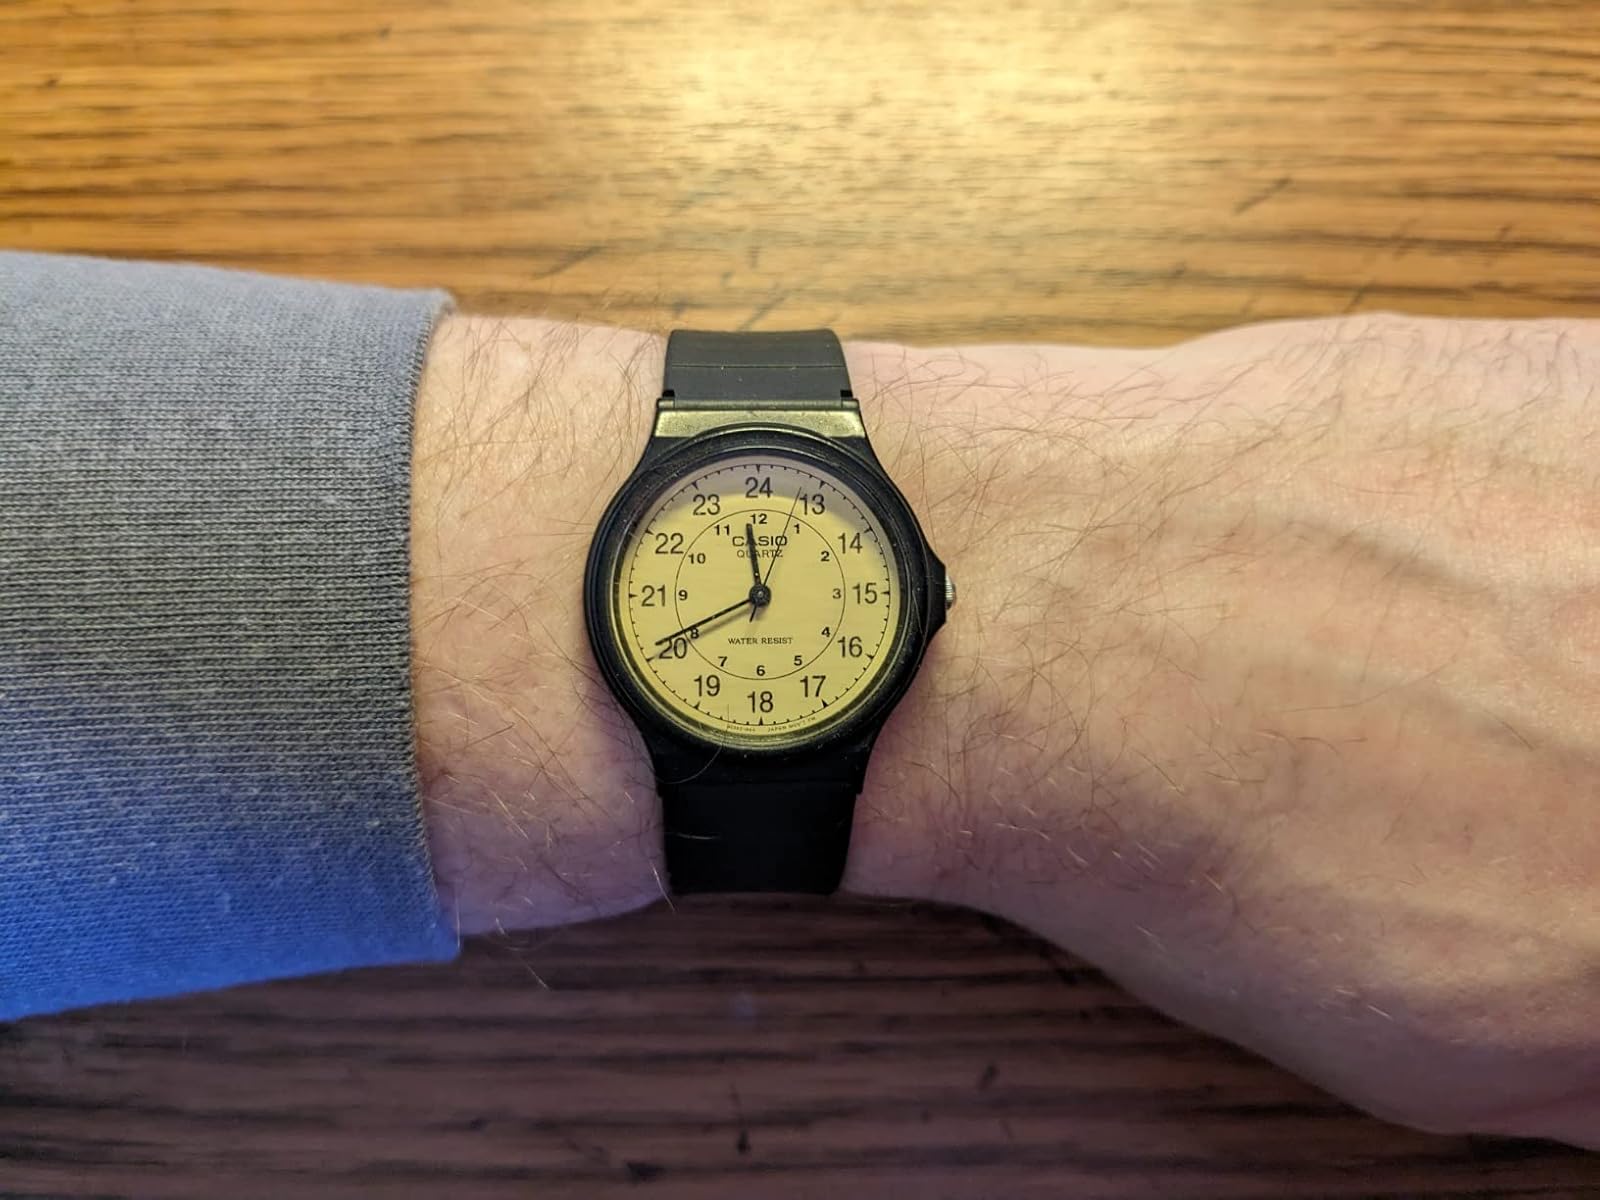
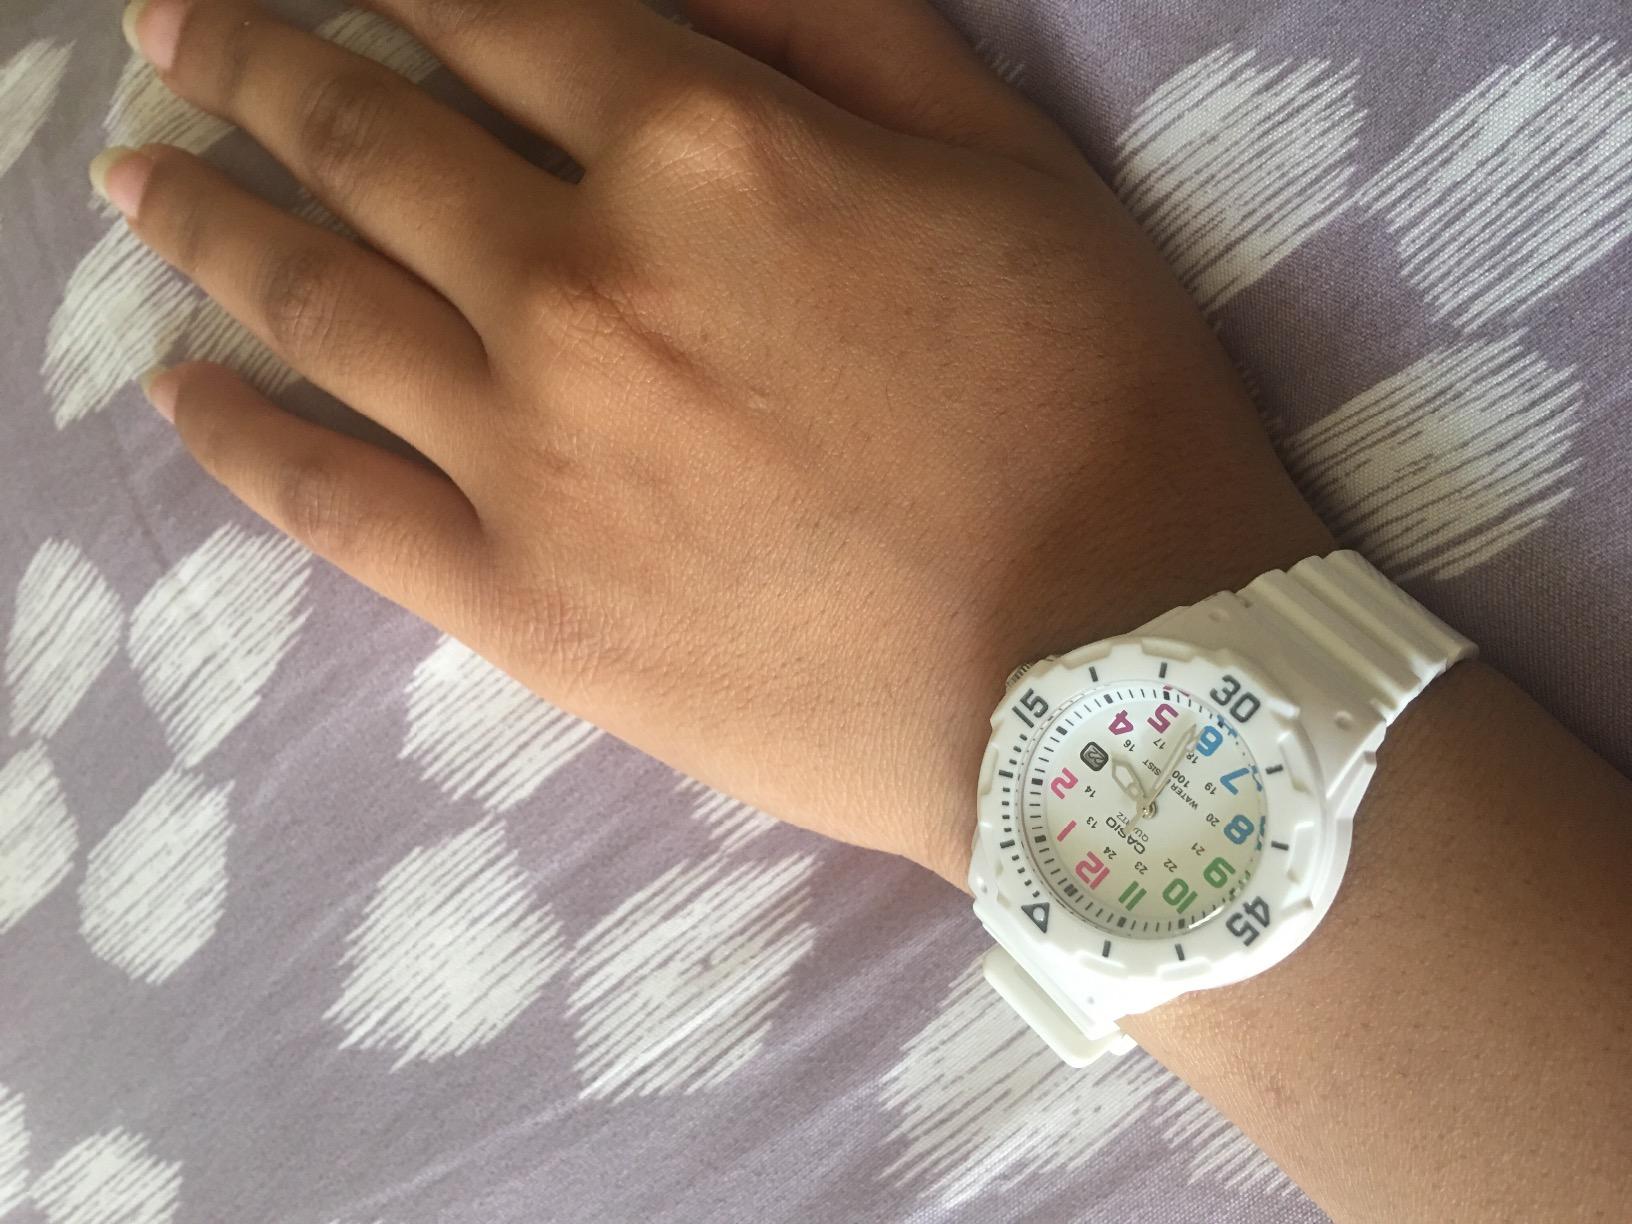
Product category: accessories_watch
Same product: no